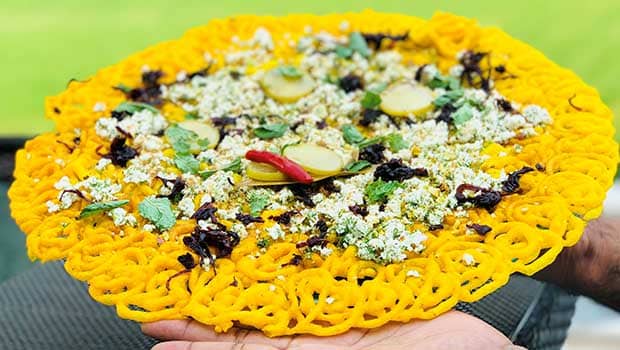
Dish: jalebi